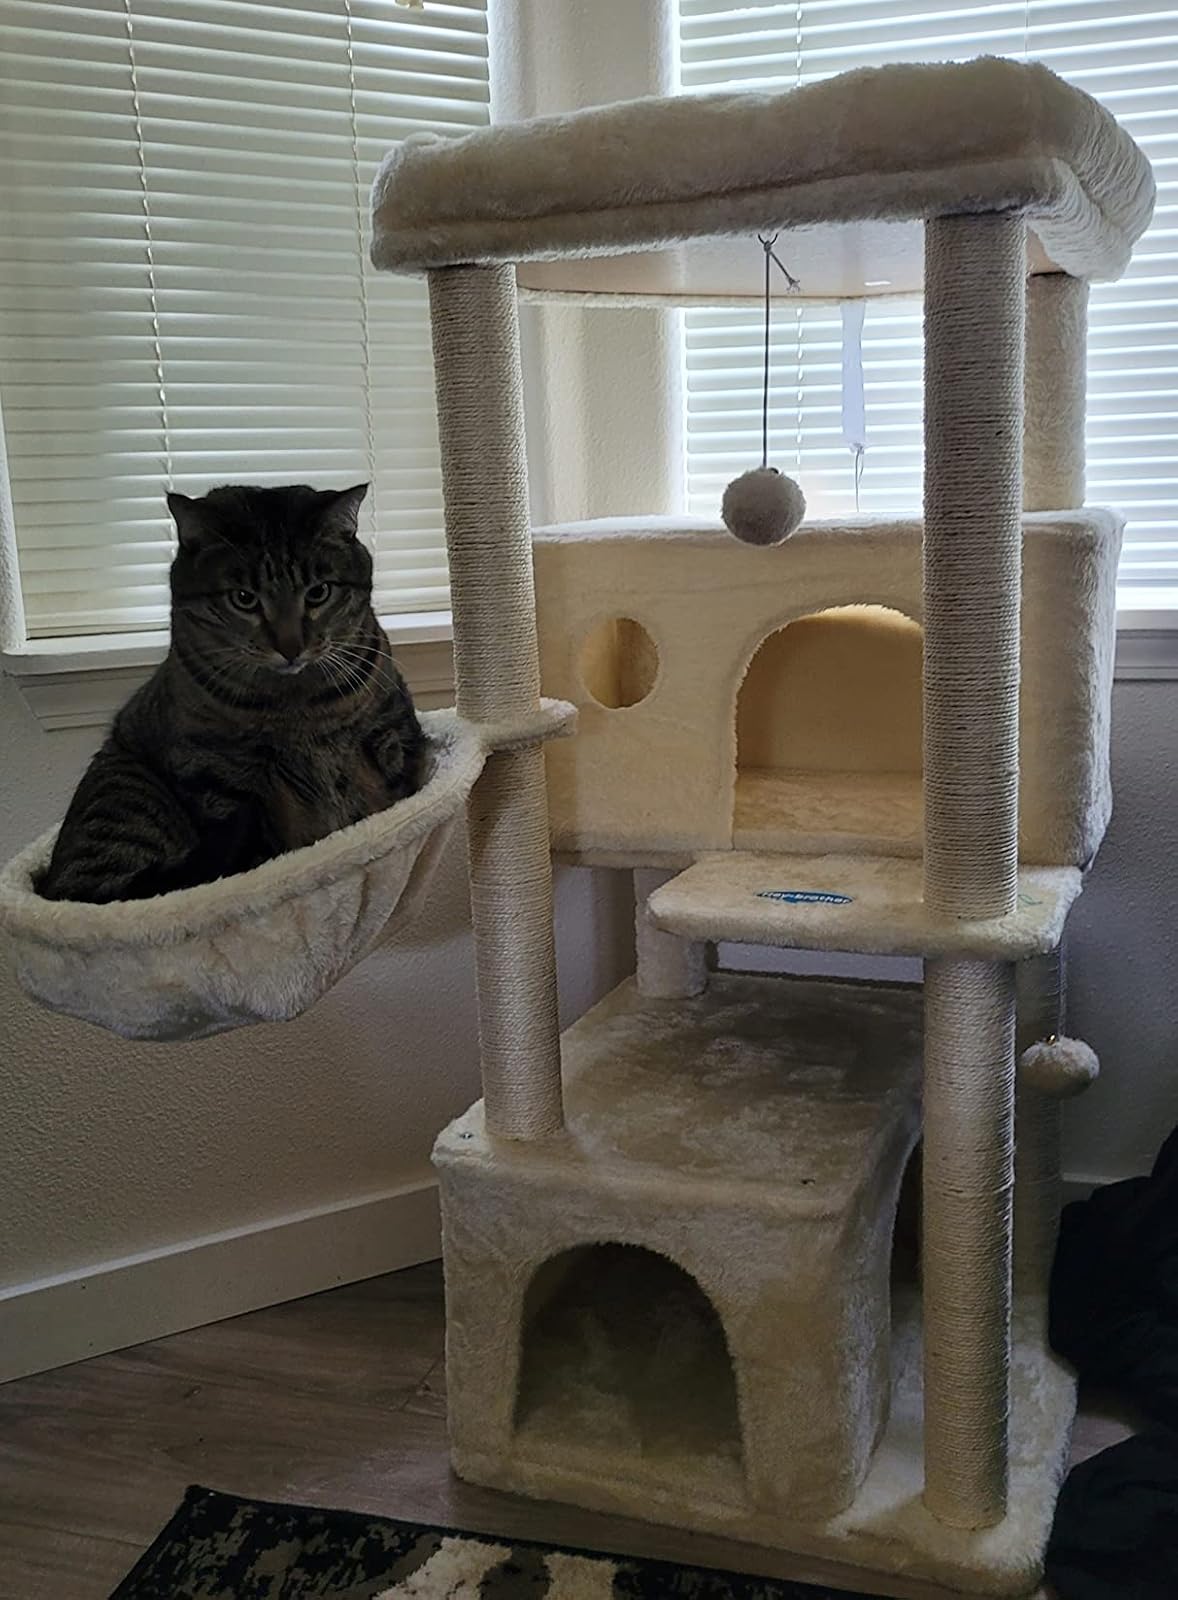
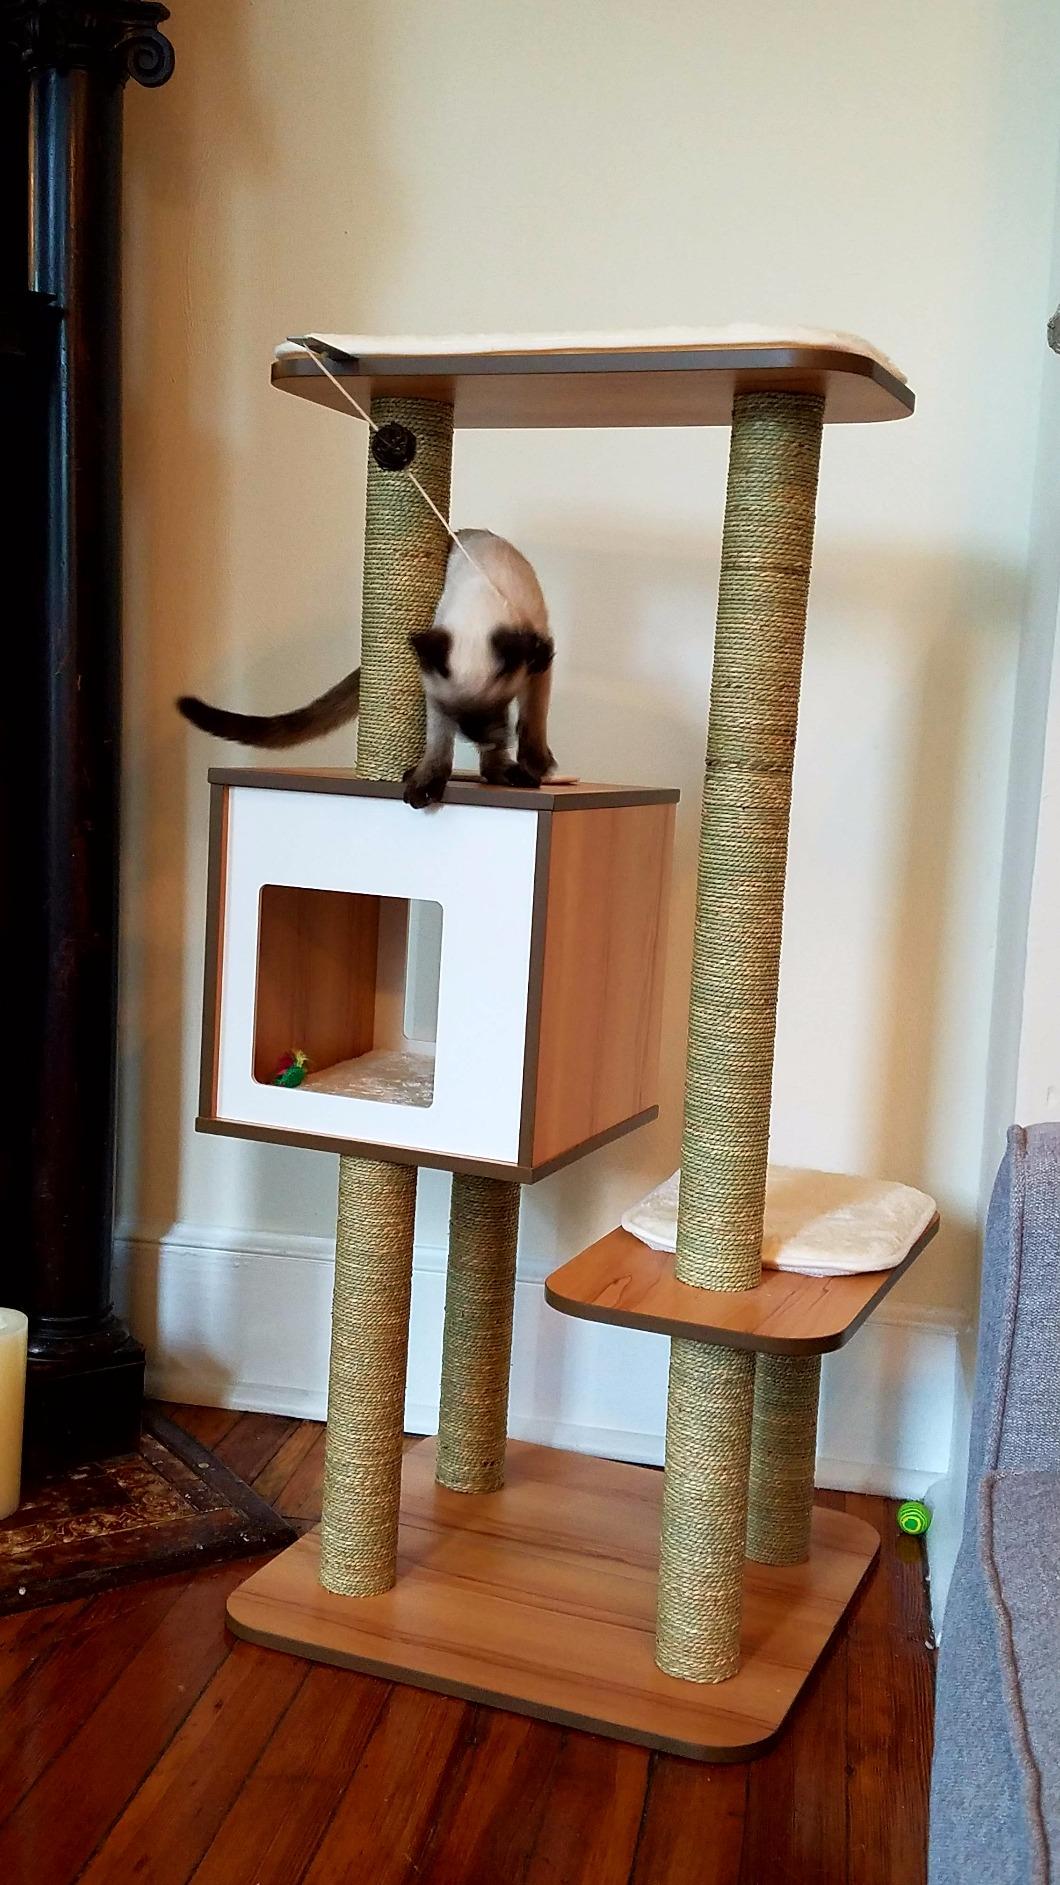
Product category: items_cat tree
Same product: no